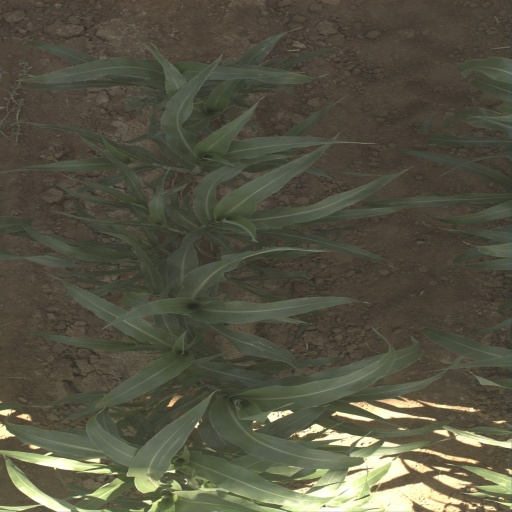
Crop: sorghum